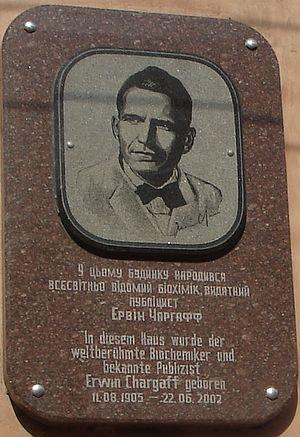
Erwin Chargaff était un biochimiste autrichien naturalisé américain en 1940, né à Czernowitz le 11 août 1905 et décédé le 20 juin 2002 à New York.